Martin Truex Jr.

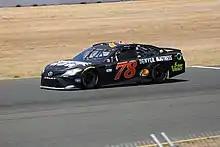
Truex during qualifying for the 2017 Toyota/Save Mart 350

Prior to the season, Furniture Row switched manufacturers from Chevrolet to Toyota. Bass Pro Shops signed on as an associate sponsor to the No. 78, reuniting with Truex for the first time since Truex's time with DEI. Truex started the 2016 season qualifying 28th for the Daytona 500 and ran up front for most of the day. On the last lap of the Daytona 500, he was positioned behind race leader Matt Kenseth. Heading into turn 3, Denny Hamlin got a big run on Kenseth and tried to pass him, but Matt went up to block Hamlin but nearly wrecked in the process and ended up losing the draft, leaving Truex as the leading car. After a ferocious race to the finish line, Truex lost by 0.010 seconds to Denny Hamlin in the closest Daytona 500 finish in history.